Polmak Municipality

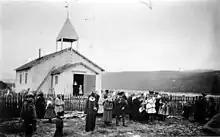
Historic photo of Polmak Church and parishioners

The Church of Norway had one parish within the municipality of Polmak. It was part of the Nesseby prestegjeld and the Varanger prosti (deanery) in the Diocese of Nord-Hålogaland.